The Three Musketeers (2011 film)

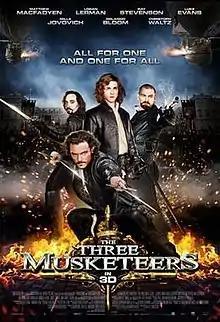
Promotional film poster

The Three Musketeers is a 2011 period action-adventure film directed by Paul W. S. Anderson. It stars Matthew Macfadyen, Logan Lerman, Ray Stevenson, Milla Jovovich, Luke Evans, Mads Mikkelsen, Orlando Bloom, and Christoph Waltz. It is based on Alexandre Dumas's 1844 novel with clock-punk elements.